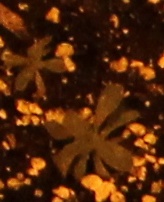
Label: Kochia